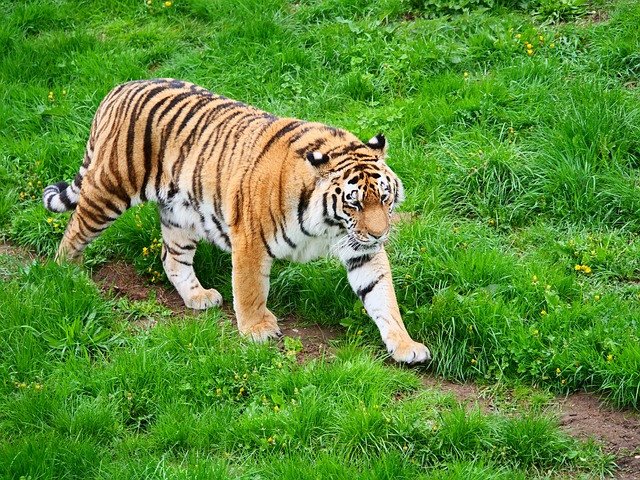
Label: gatto